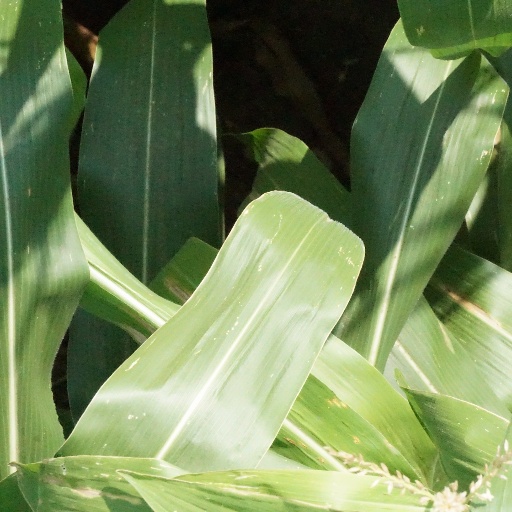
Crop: maize; corn